Buxus

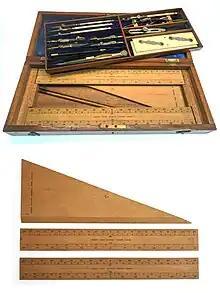
Boxwood mathematical drawing instruments (Marquois scales)

Owing to its fine grain it is a good wood for fine wood carving, although this is limited by the small sizes available. It is also resistant to splitting and chipping, and thus useful for decorative or storage boxes.